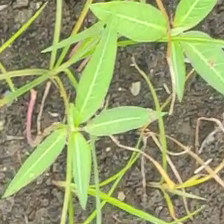
Weed species: Moti_dudhi(Euphorbia_geneculata_L)